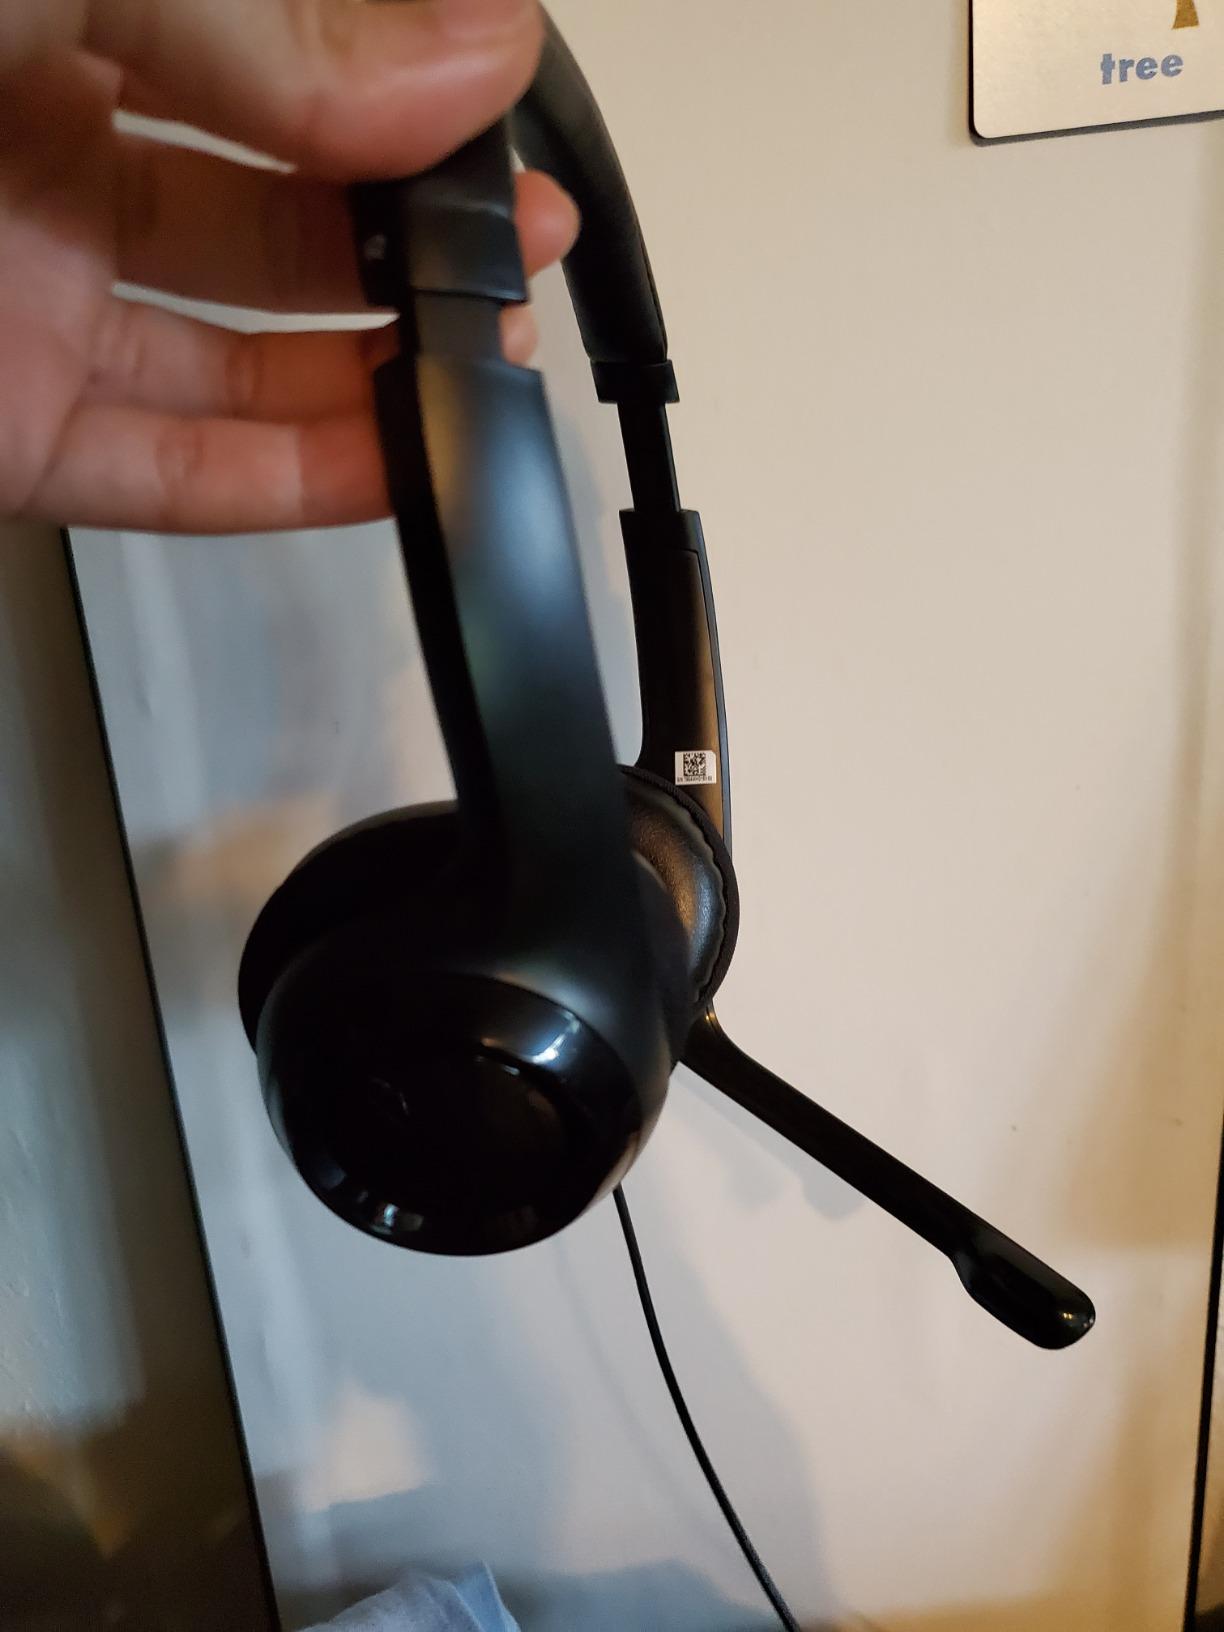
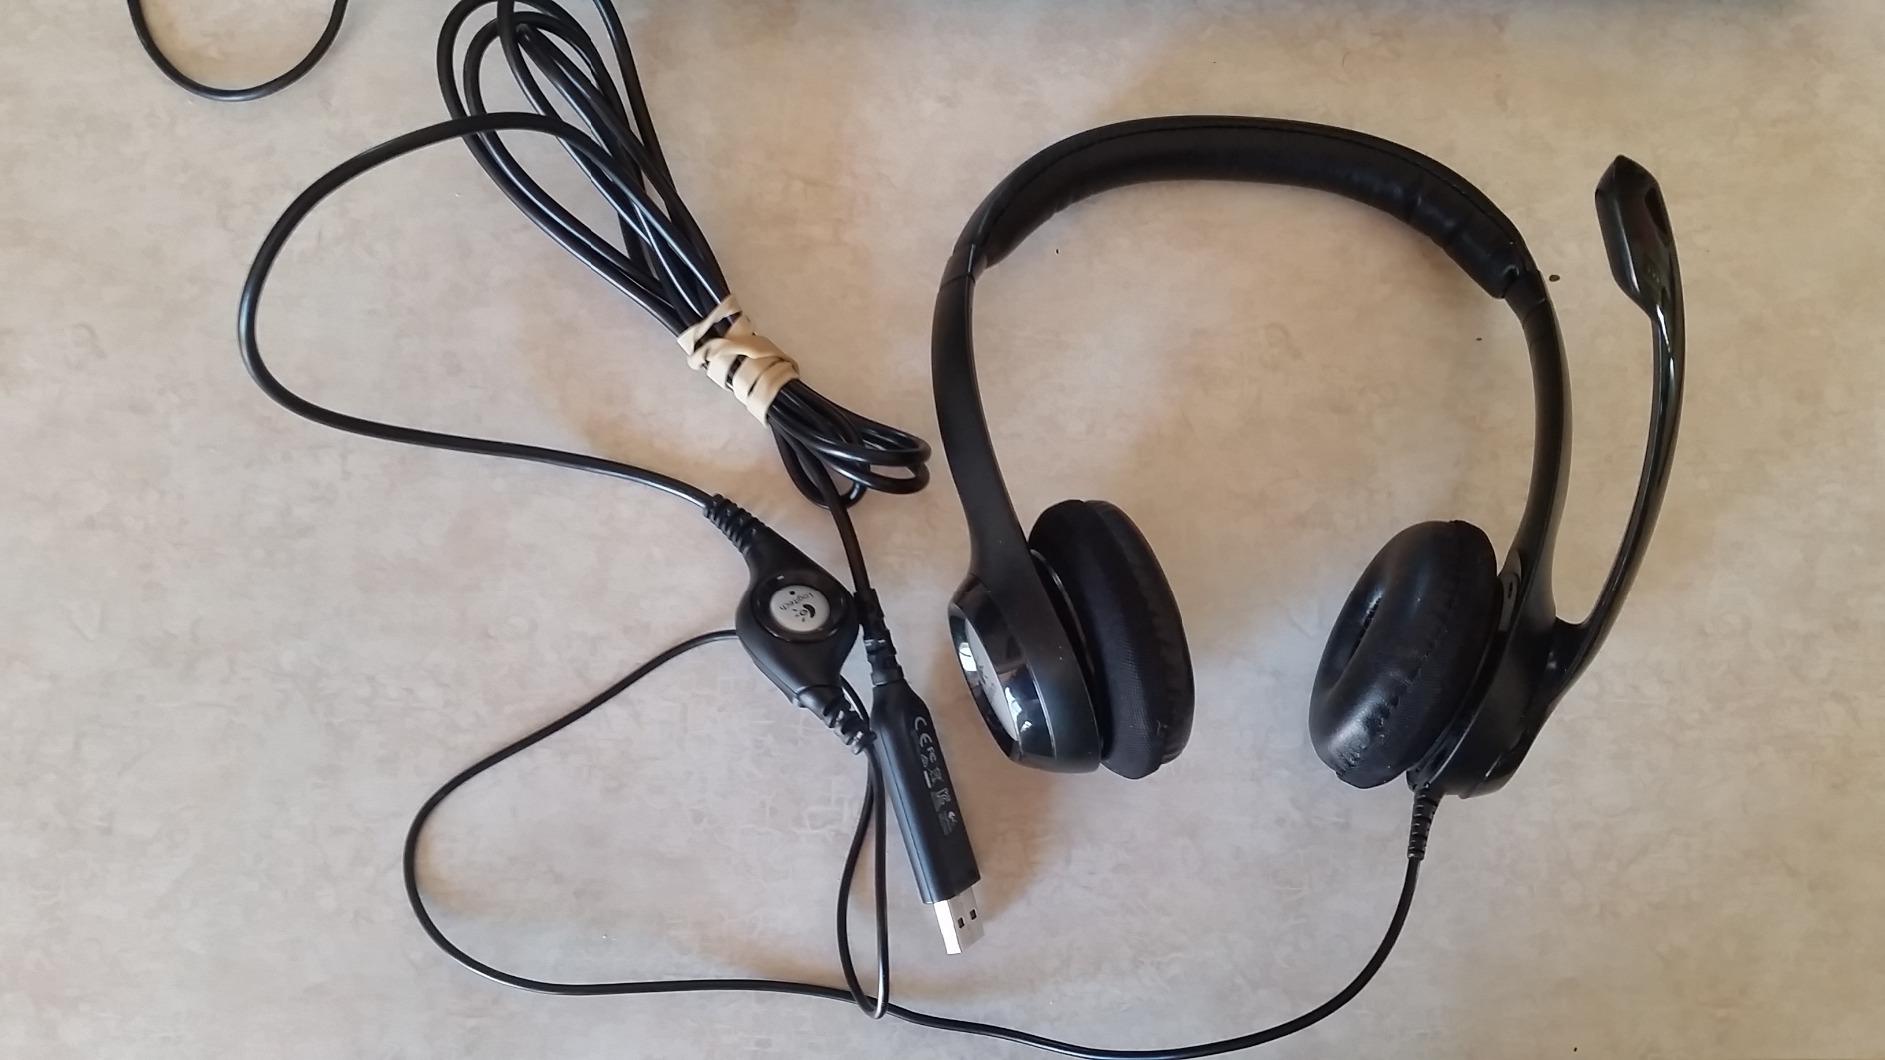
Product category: headphones
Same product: yes